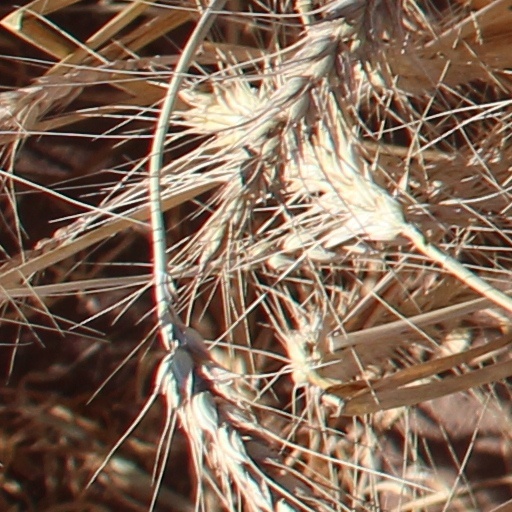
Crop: wheat